Little Blitzen River

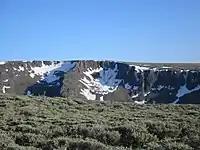
Little Blitzen Gorge from near the summit of Steens Mountain

Much of Little Blitzen's watershed lies within the Steens Mountain Cooperative Management and Protection Area (CMPA), established in 2000 to protect the region's long-term environmental integrity. The CMPA encompasses about of public land managed by the federal Bureau of Land Management (BLM) and the Steens Mountain Advisory Council. About along the top of the mountain are protected as "livestock-free wilderness". Little Blitzen Research Natural Area (RNA), a protected area of , lies at the head of Little Blitzen Gorge. The RNA protects terrestrial and aquatic ecosystems as well as individual plant species such as wedgeleaf saxifrage, Steens Mountain whitlow grass, and Davidson's penstemon. The Donner und Blitzen system, including Little Blitzen River, provides habitat for a unique population of Great Basin redband trout, protected in the nation's first-ever redband trout reserve. The reserve consists of "the public land portion of the Donner und Blitzen River and tributaries upstream of its confluence with Fish Creek to the longitudinal extent of current and future redband trout distribution, and the width of the flood-prone area."